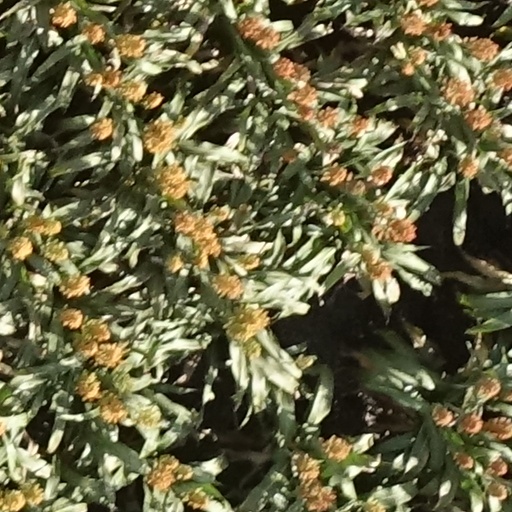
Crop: sorghum